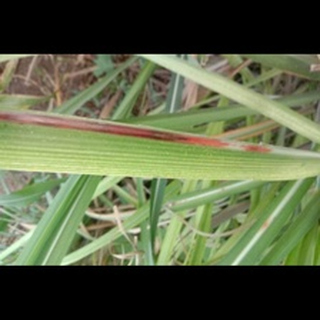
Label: sugarcane_red_rot